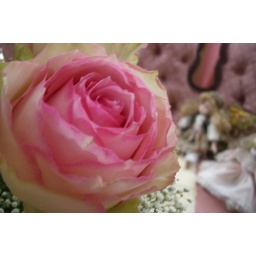
pink rose indoor with doll in background